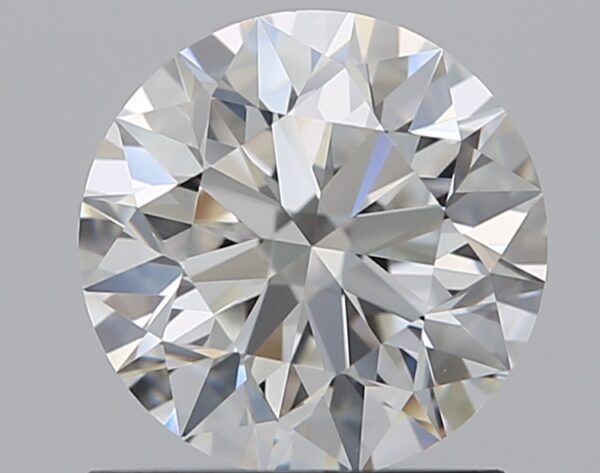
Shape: round
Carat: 1.11
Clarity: VVS1
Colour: G
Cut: EX
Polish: EX
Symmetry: EX
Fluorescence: N
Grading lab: GIA
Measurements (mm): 6.56 x 6.6 x 4.13